Monsters from Mars

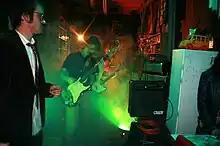
Performing live at the Il Corral in Los Angeles, CA

Monsters from Mars is an underground rock band from California, formed in 2001. Originally an instrumental surf rock trio, the band has since grown in size and influences. Stylistically, the band's current sound incorporates elements of surf rock, garage rock, horror, progressive rock, new wave, experimental electronic music, punk rock, and new trends in underground music. Sonically, the band's sound comes from its heavy use of spring reverb, tremolo-picked guitar leads, tube equipment, Farfisa organ, synthesizers, baritone guitar, theremin, tape delay effects, and occasional saxophone and prog rock drum solo. The band's live show is distinguished by its high energy performances, use of theatrics, fog and colored light ambiance, and proclivity for inducing dancing among audience members.